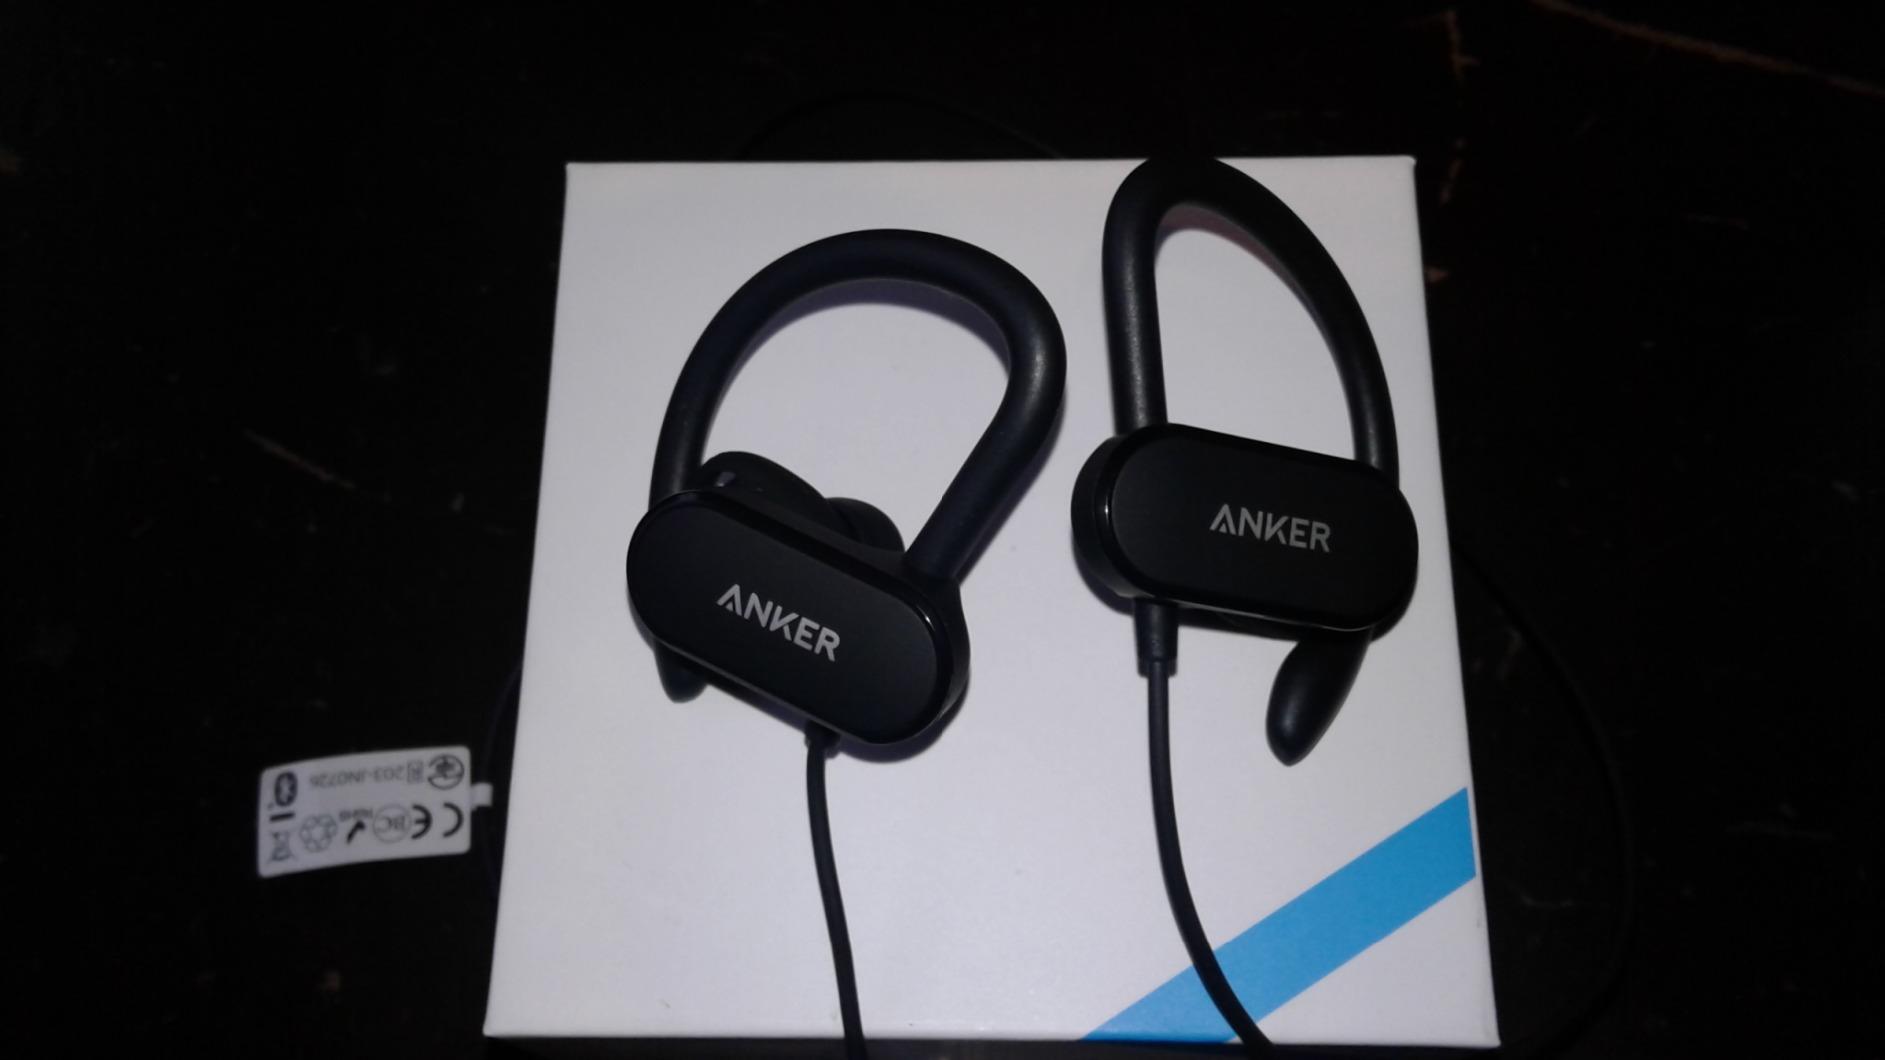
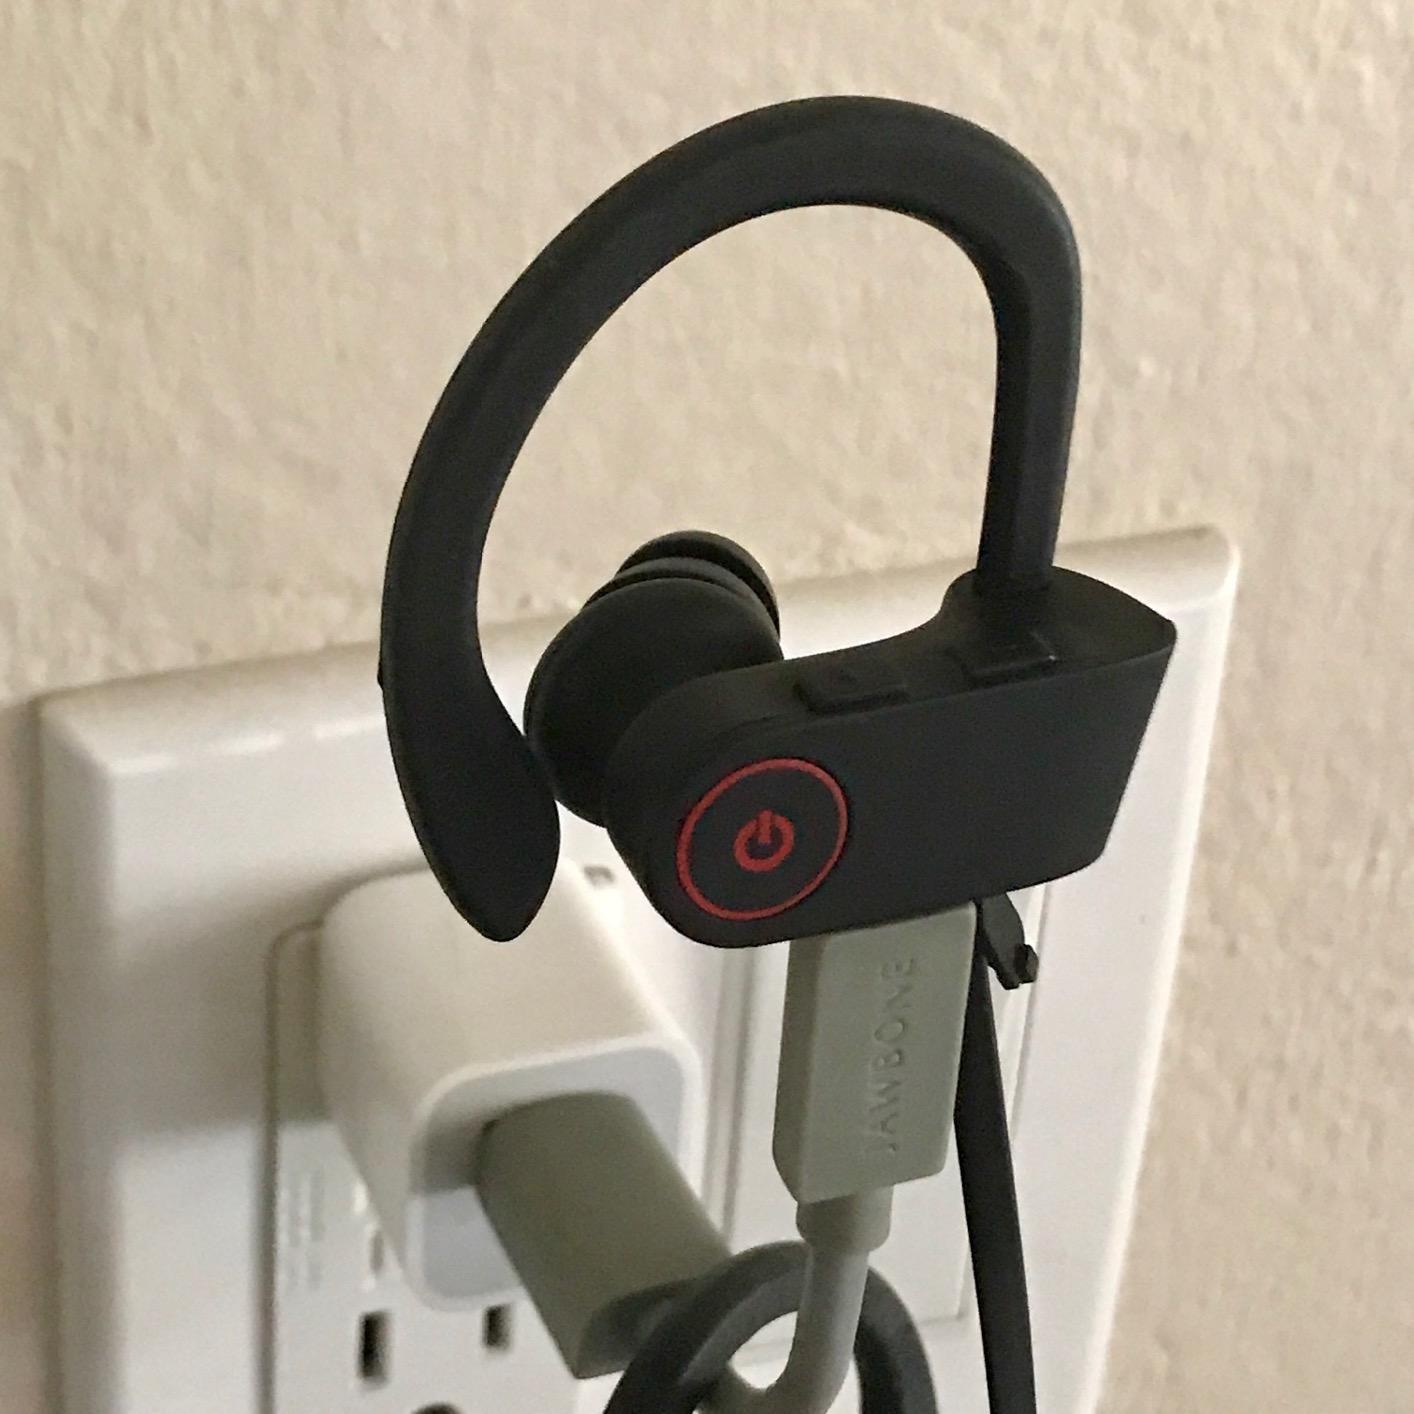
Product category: headphones
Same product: no